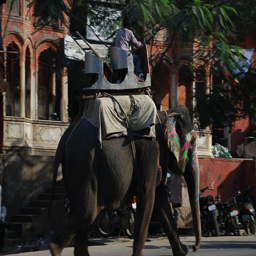
A man is riding on a painted elephant.
a man riding down the street on a elephant
 A man in a carriage on an elephants back
An elephant with a painted face carries a passenger who sits on a platform on the back of the elephant.
a man riding in a seat on top of an elephant